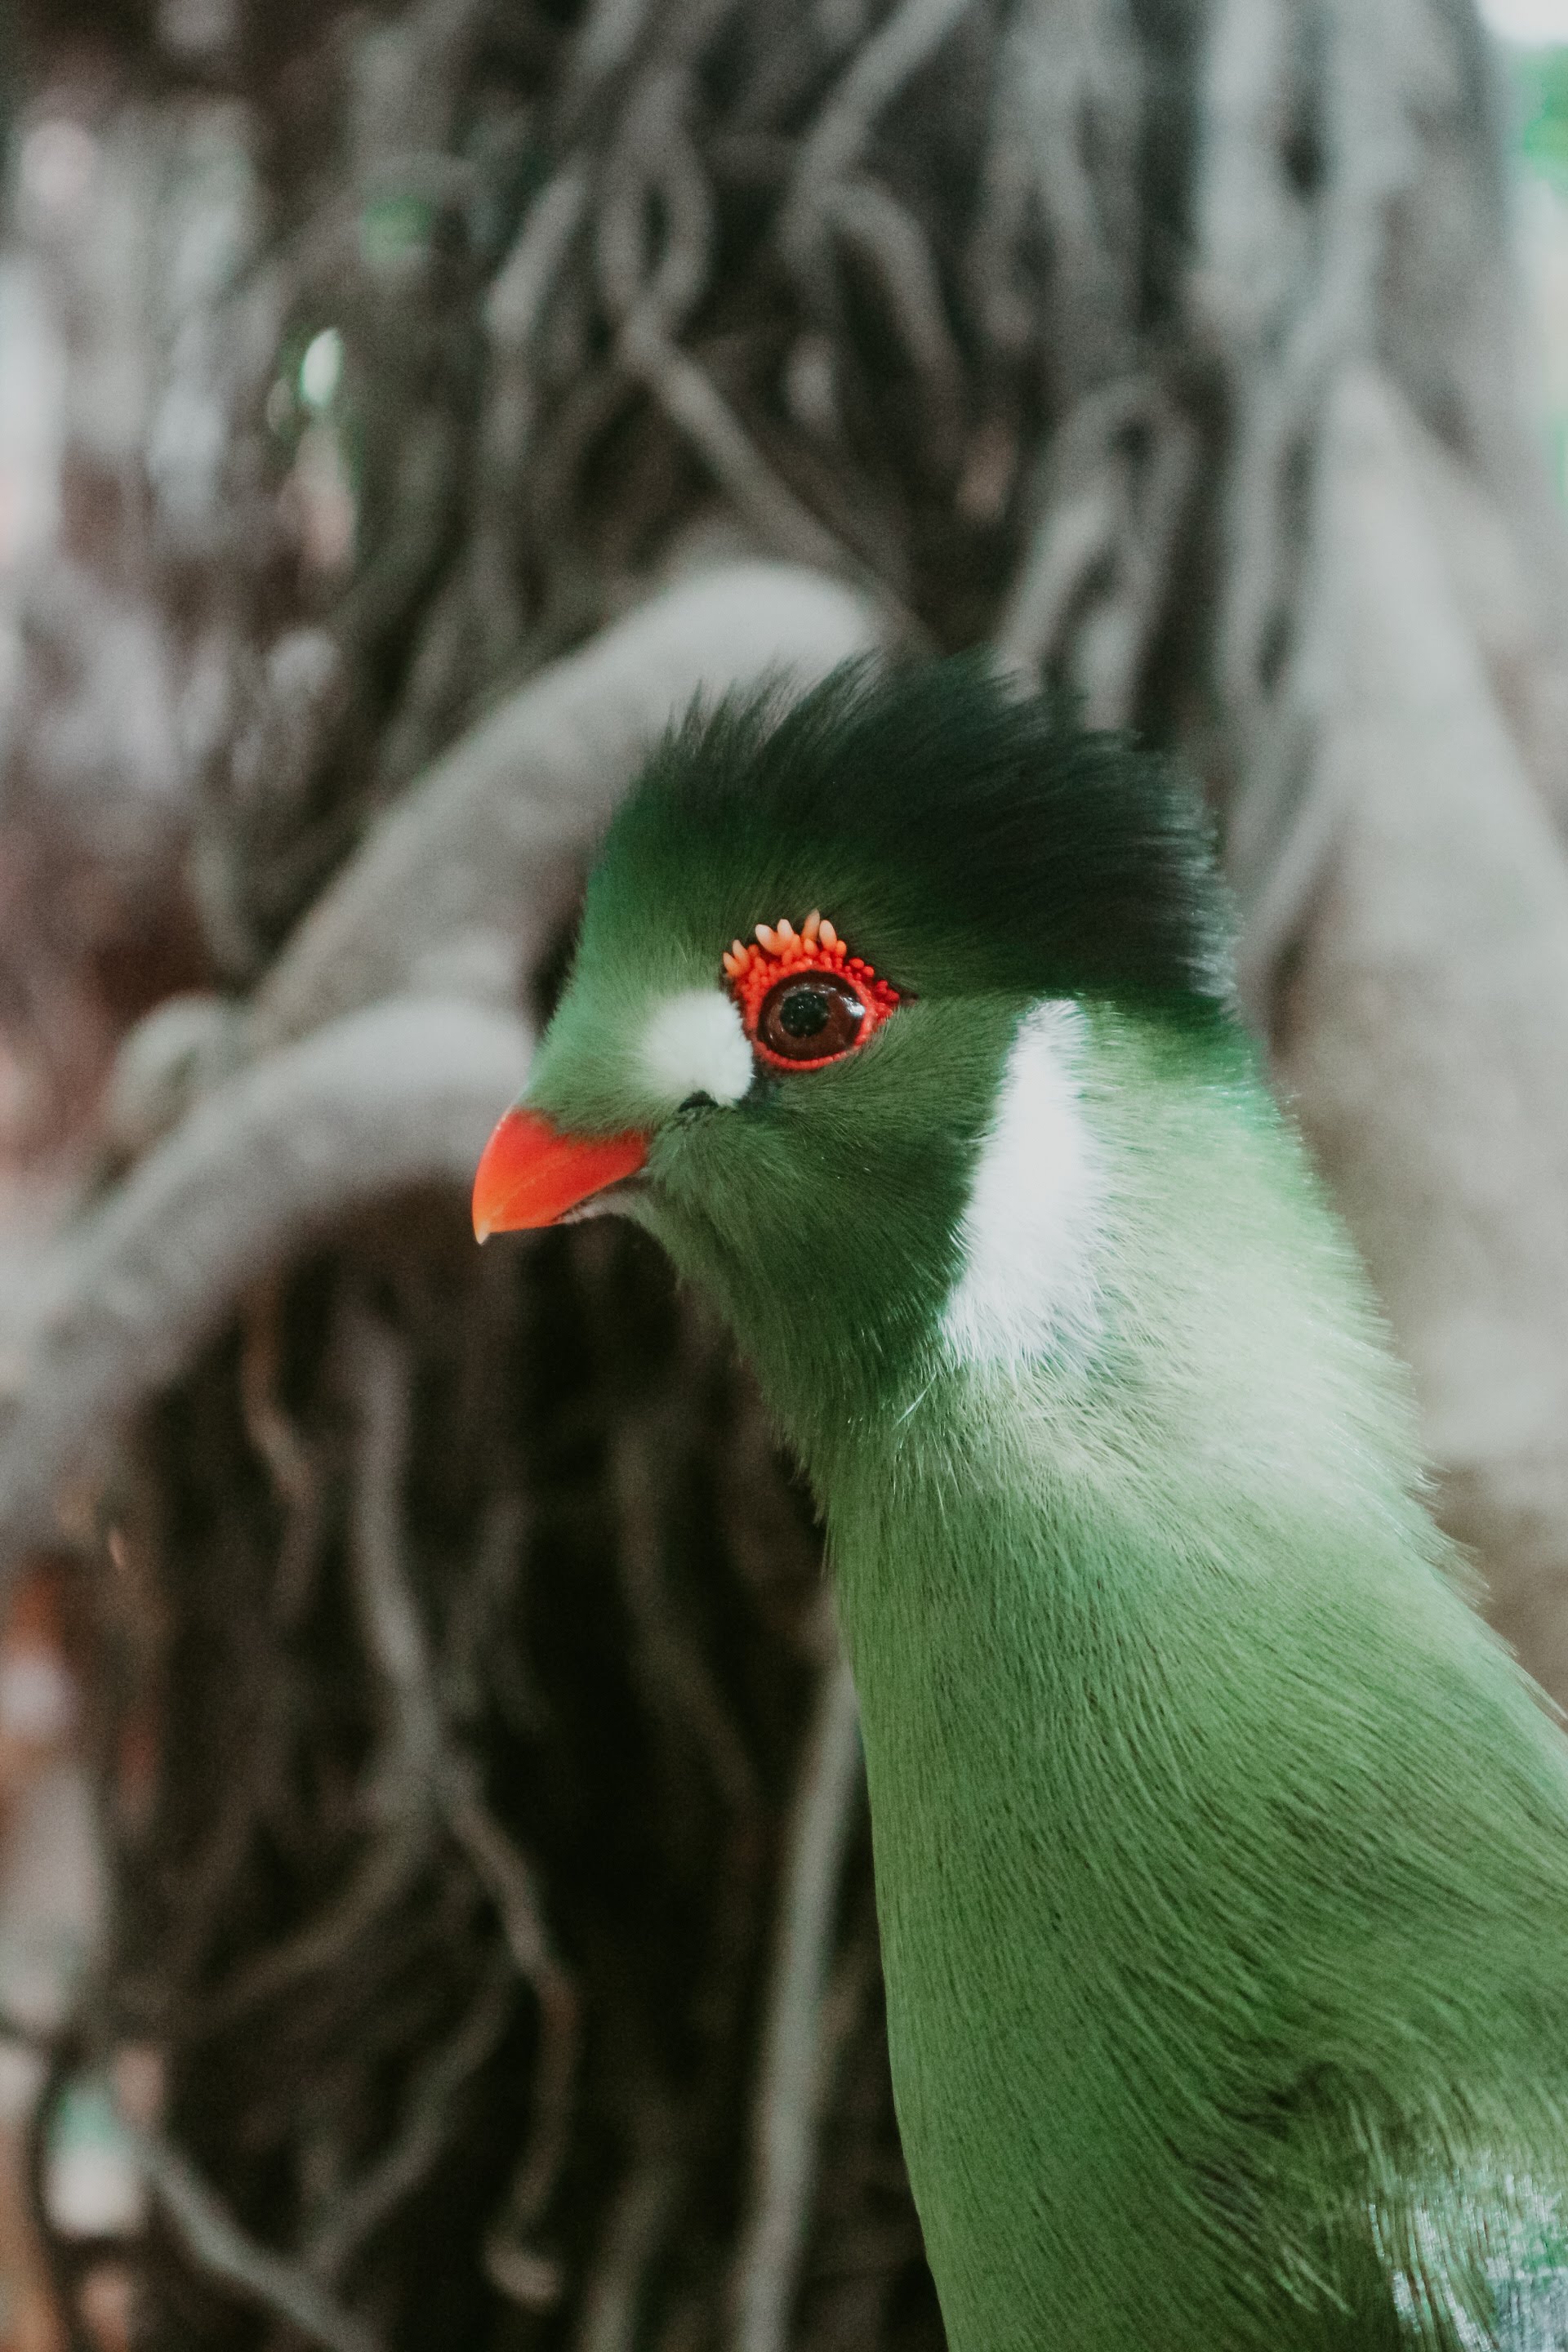
bird, tropical, paradise, nature, green, colourful, orange, jungle, bright, closeup, wildlife, exotic, park, outdoor, black, tree, roots, fauna, cute, feather, zoo, beak, close up, organism, plant, photography, tail